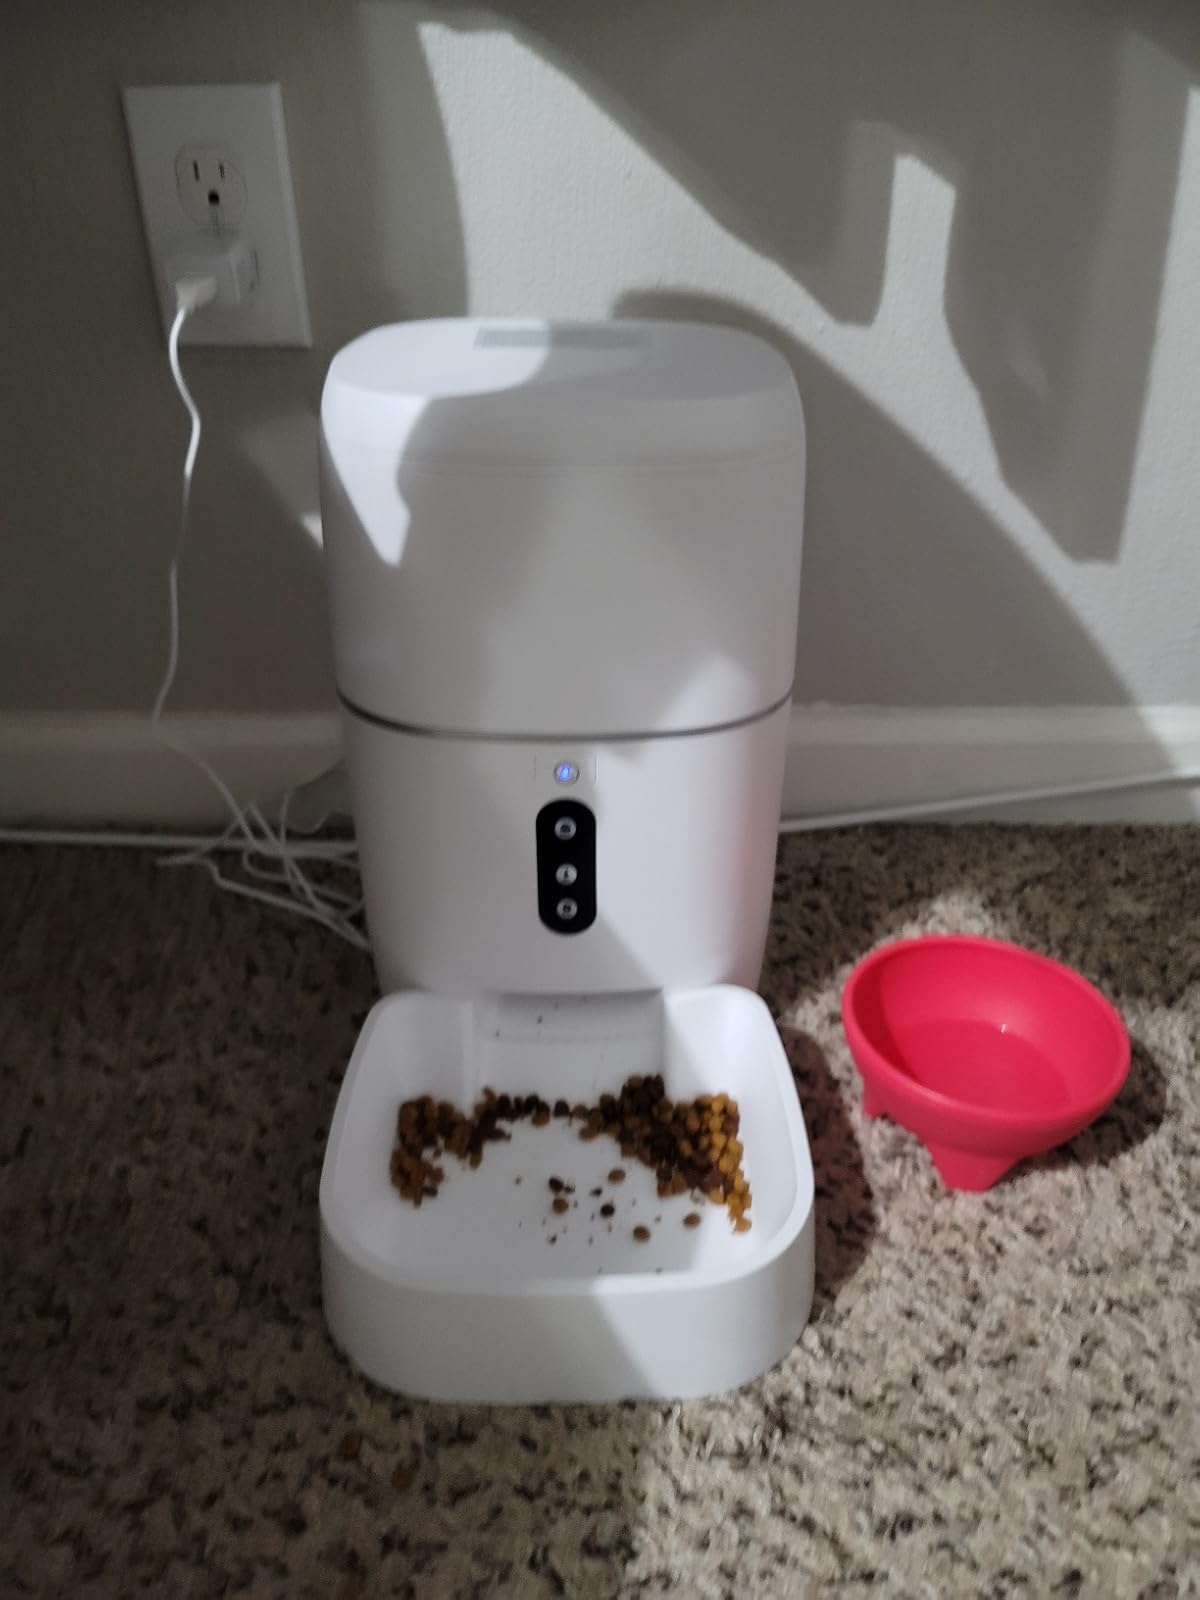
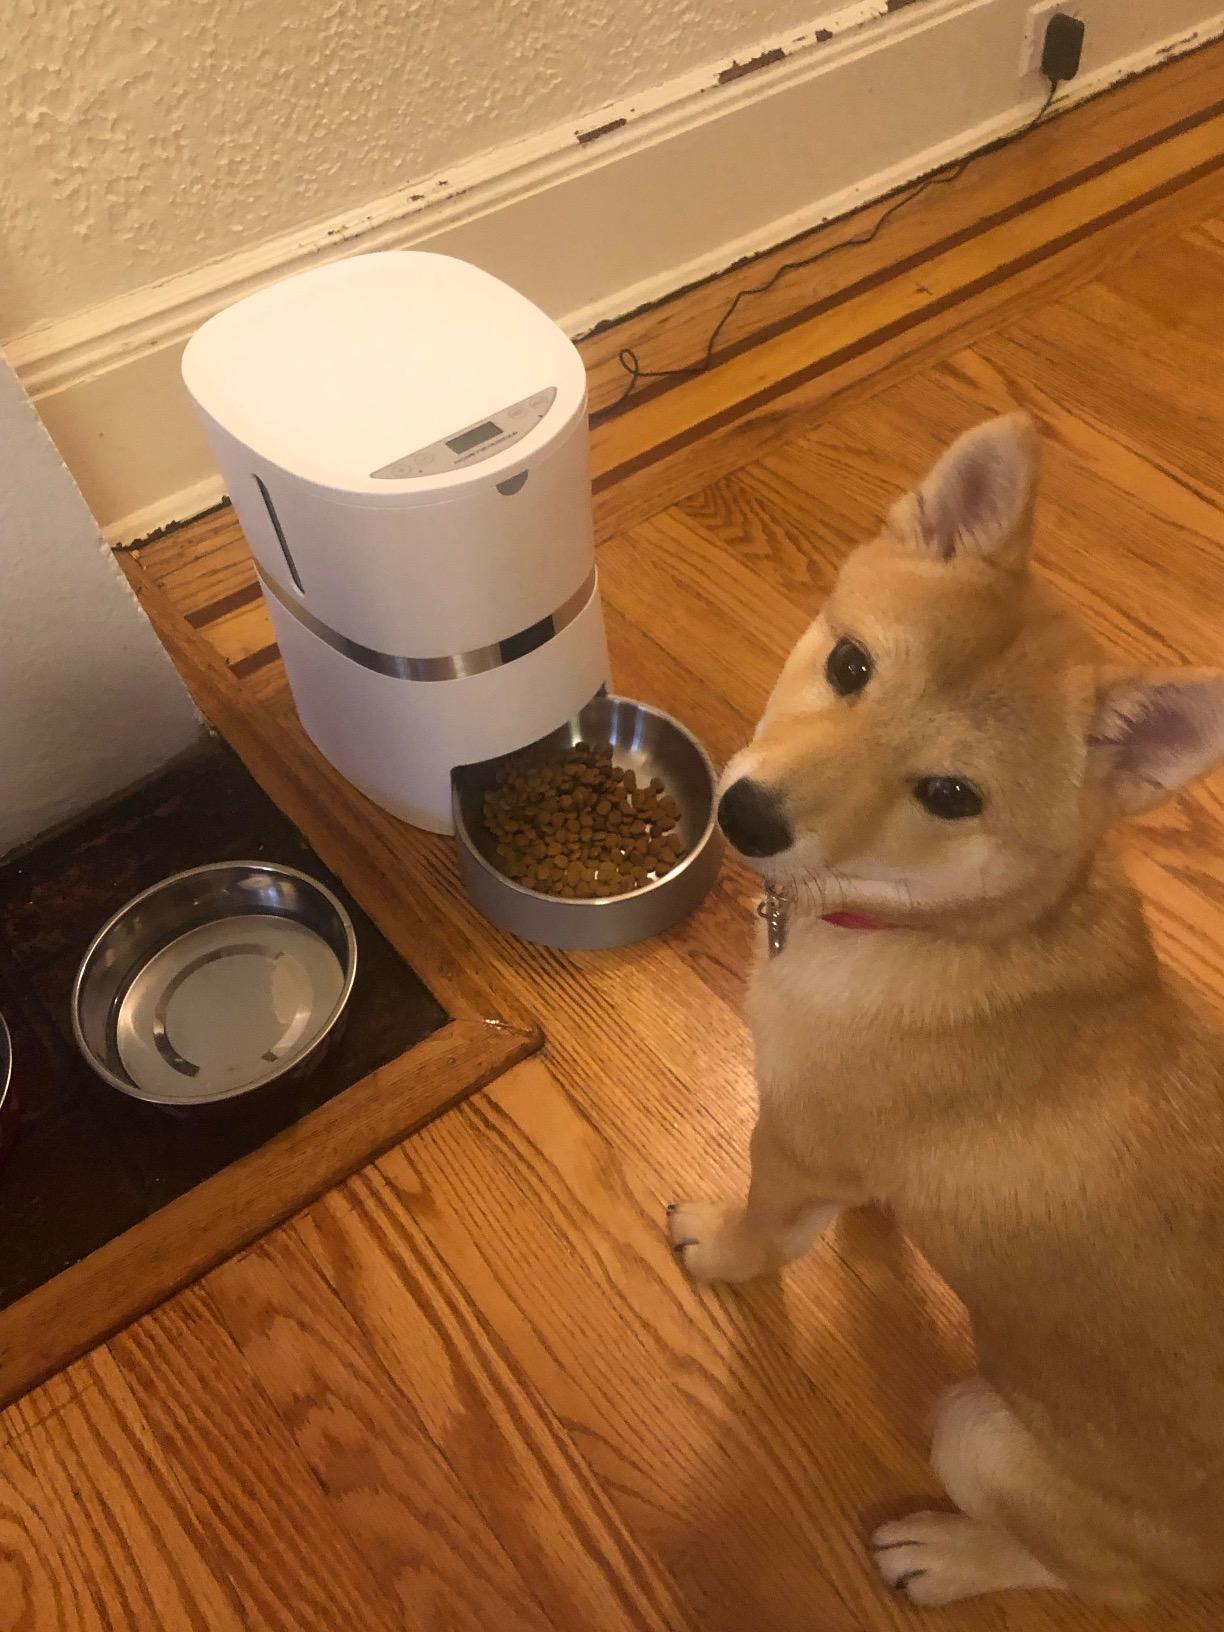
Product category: items_feeder
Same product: no